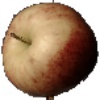
Label: red_apple